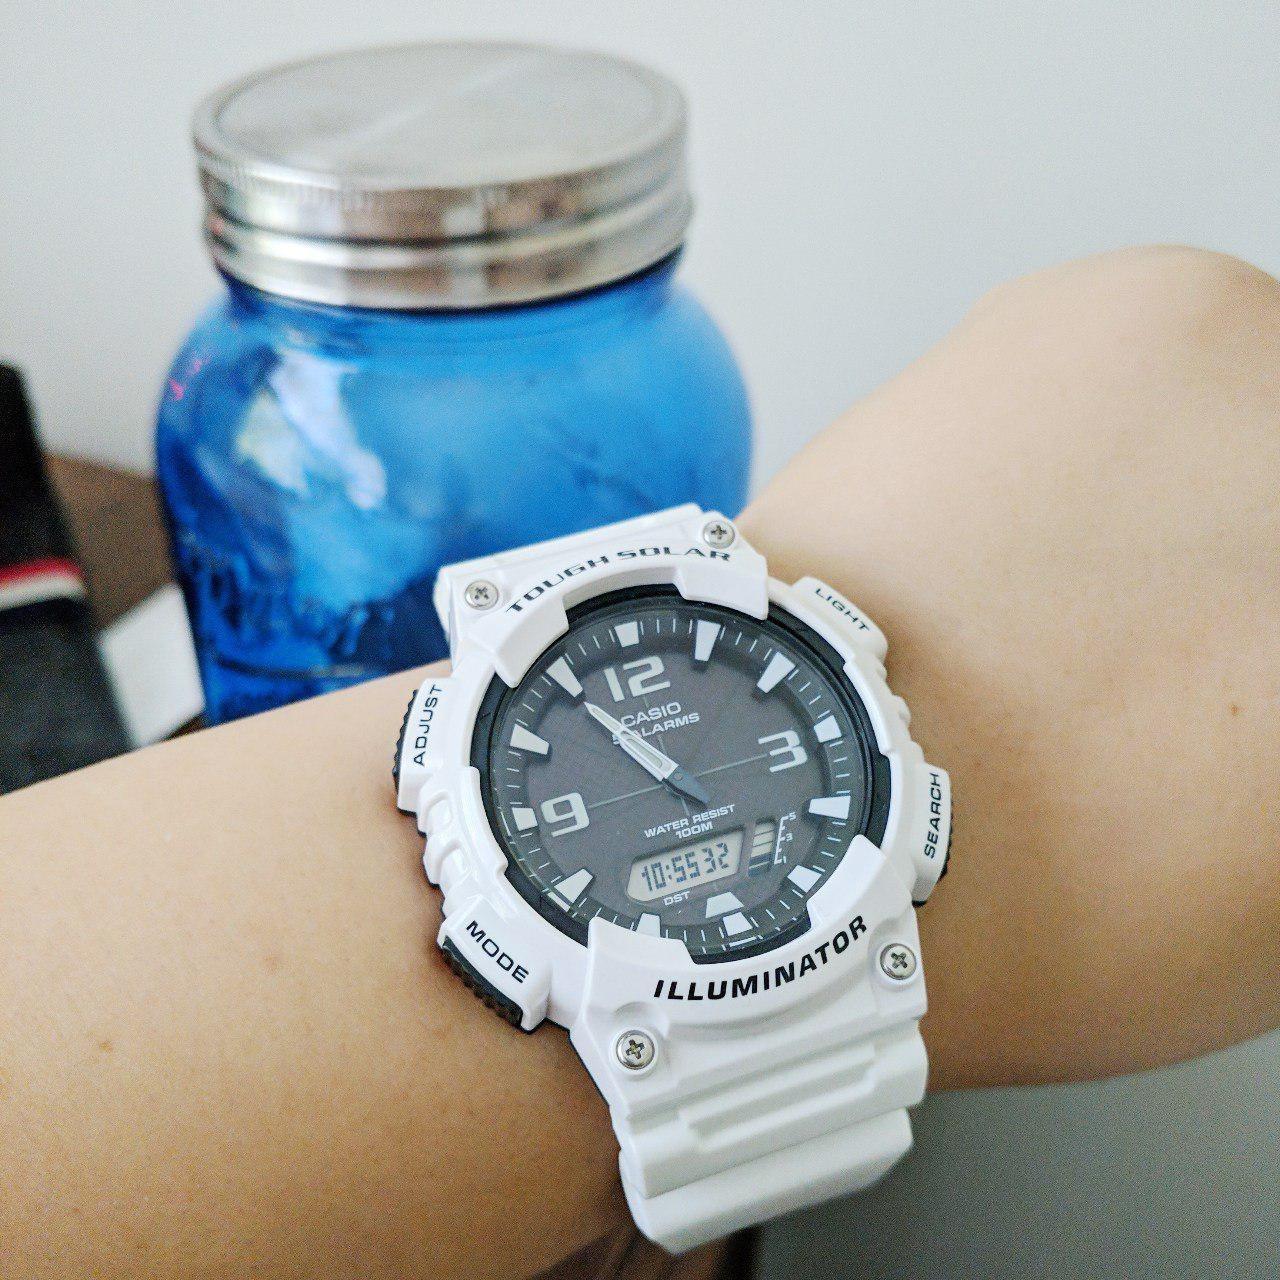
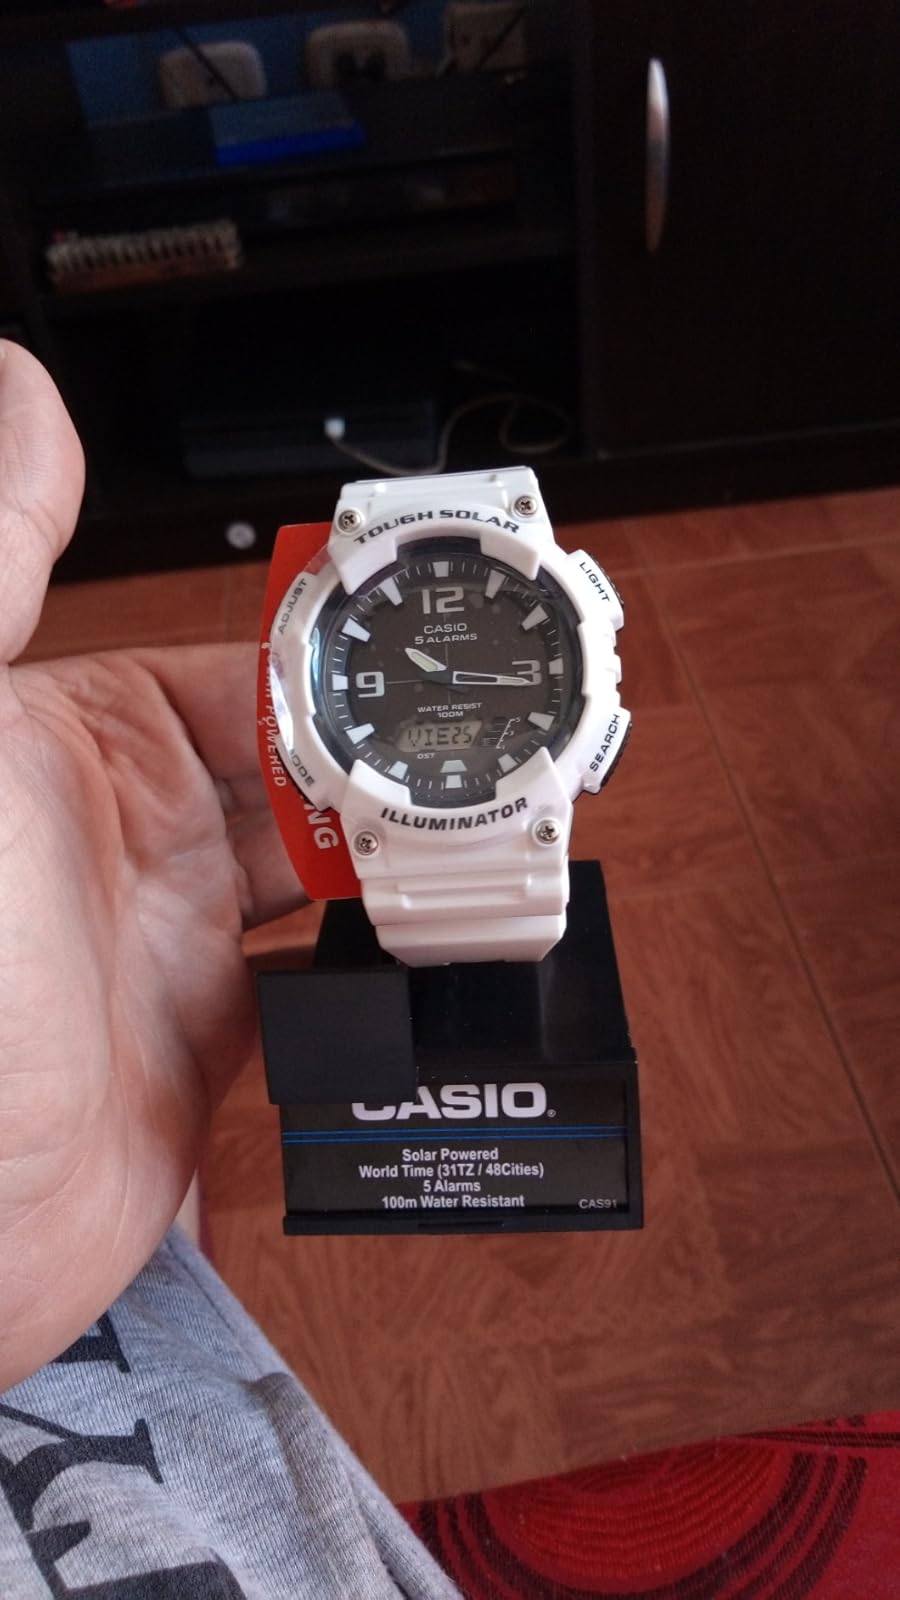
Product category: accessories_watch
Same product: yes